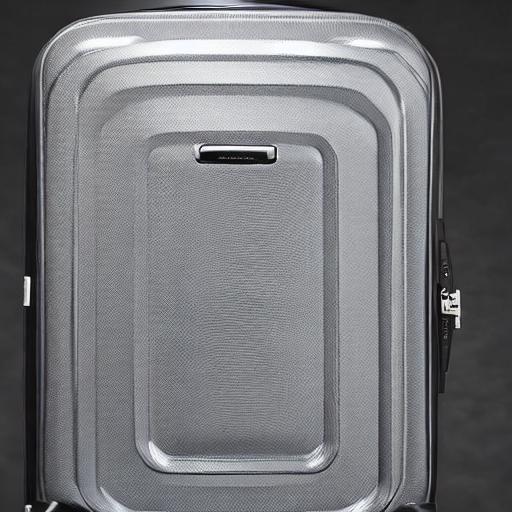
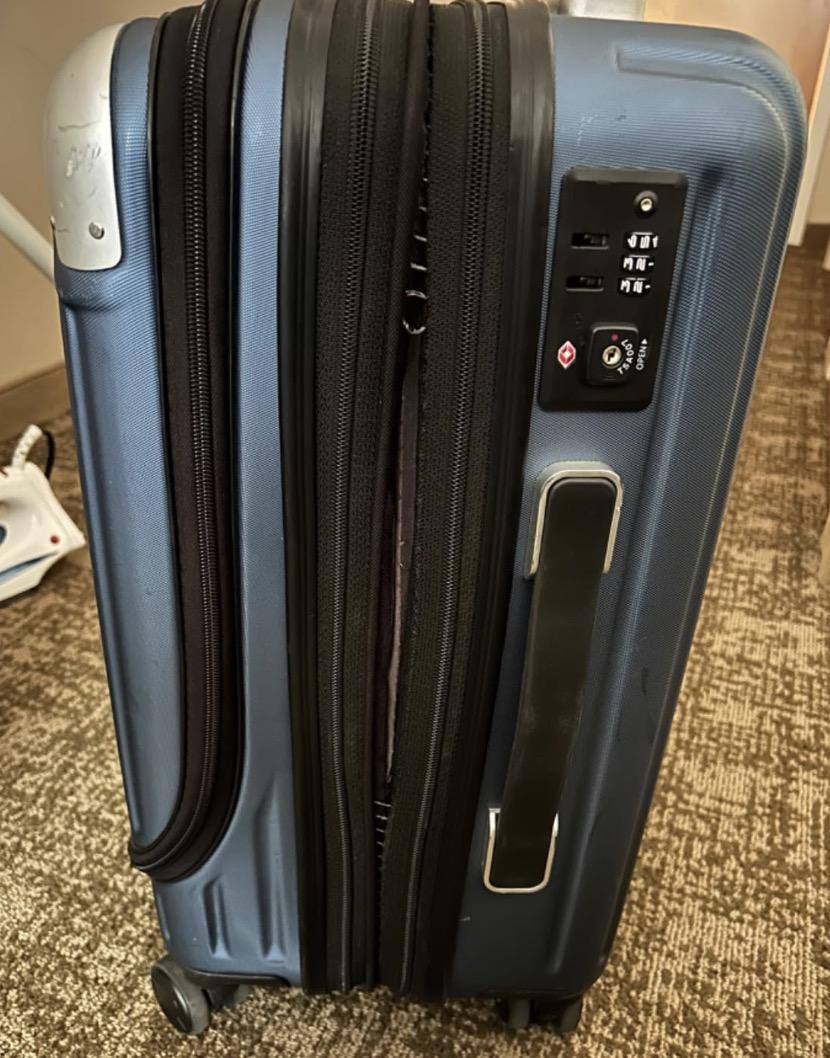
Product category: items_tea
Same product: no